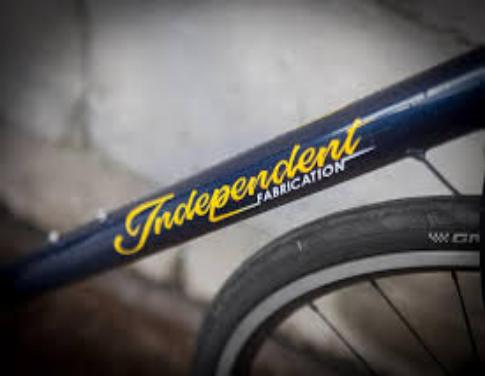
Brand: independent fabrication
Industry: Transportation